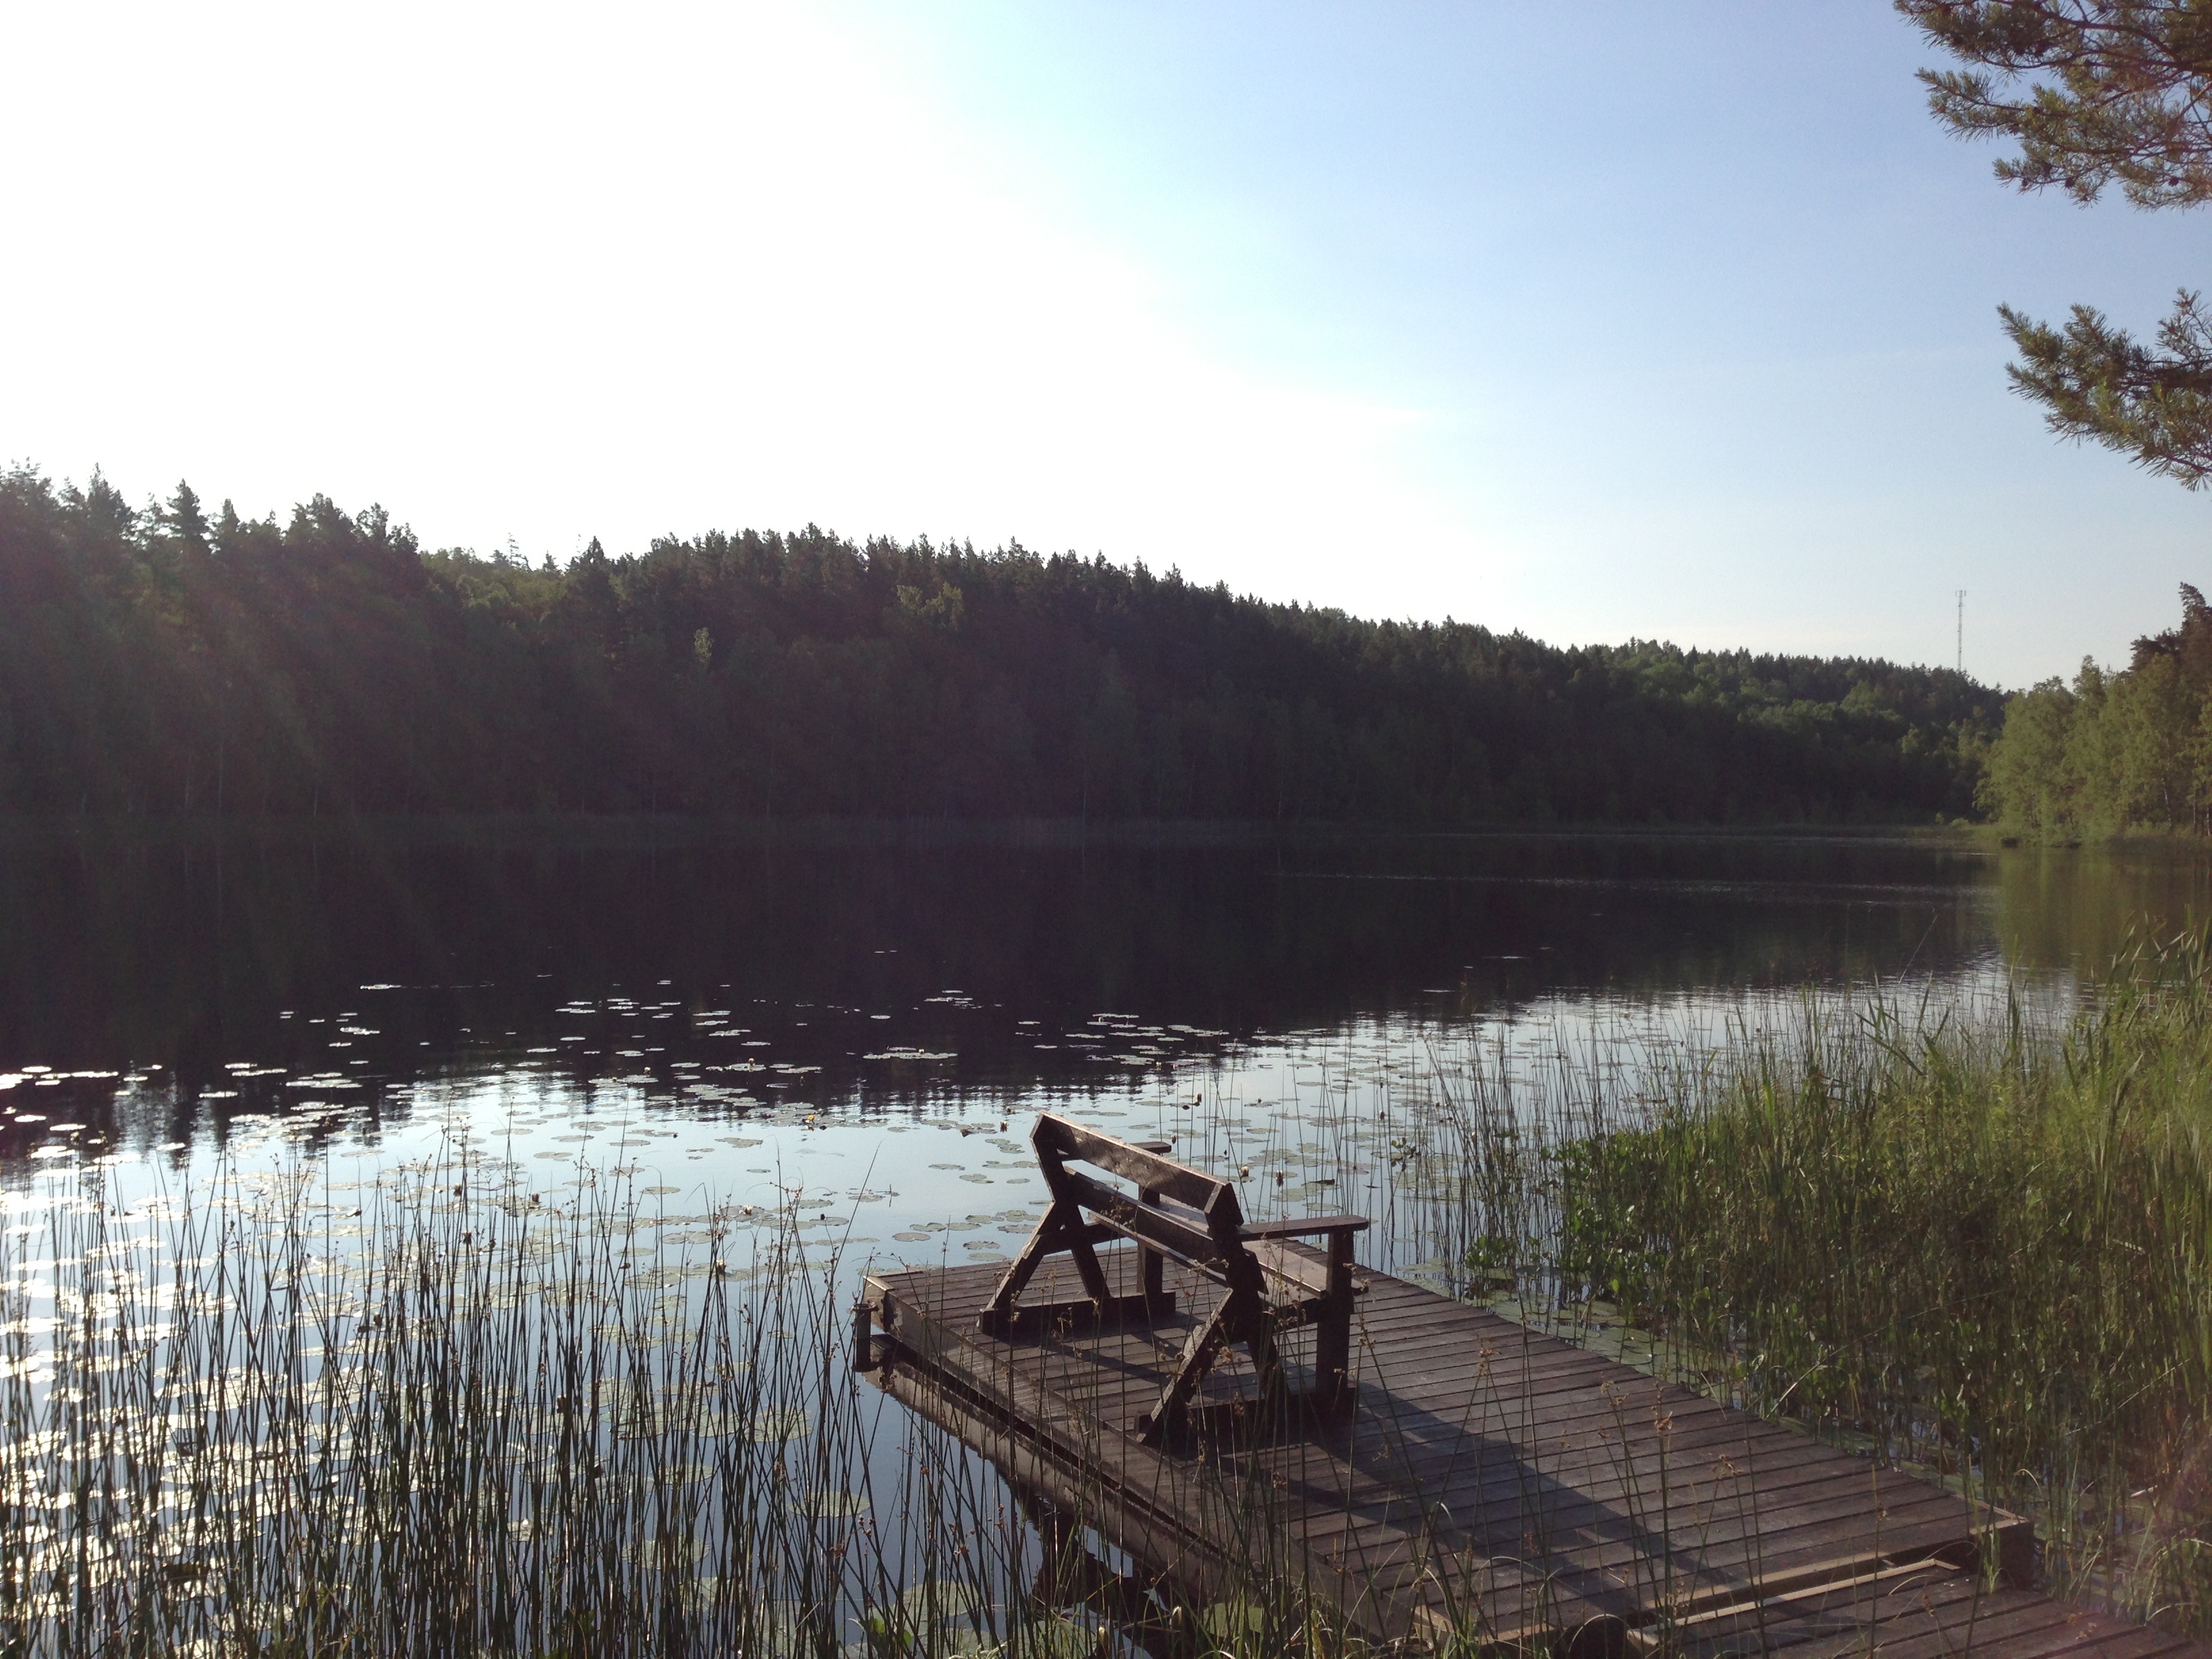
beach, water, nature, marsh, wilderness, bridge, lake, river, summer, reed, pond, evening, reflection, reservoir, waterway, body of water, wetland, loch, himmel